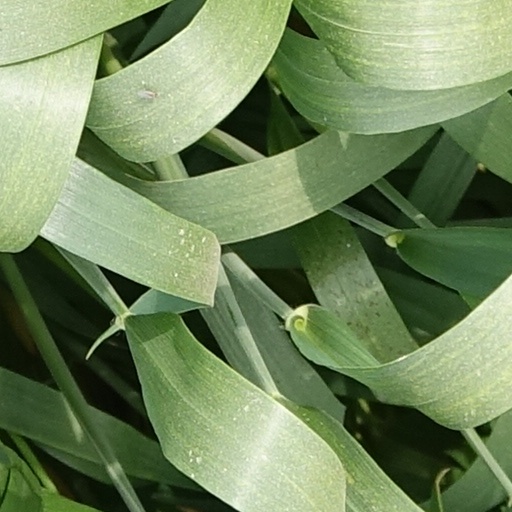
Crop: wheat